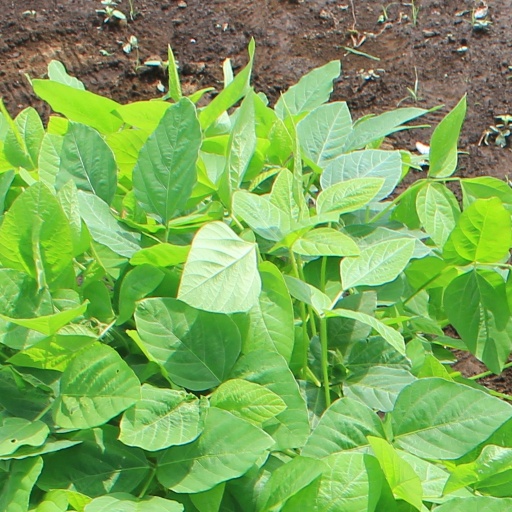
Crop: soybean